Mario de Maria

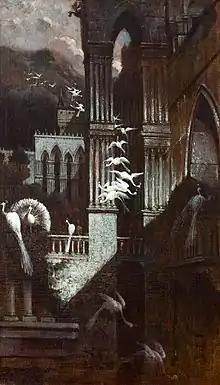
"La danza dei pavoni o Eliana", c. 1886–1890

In 1881, resident of Bologna, he exhibited at Milan, "The Cloister of the Abbey of S. Gregorio". In 1883, having moved to Rome, he displayed a "Vedute of Piazza di San Trovaso at Moonlight". In 1886, De Maria became a member of the Roman Society of "In Arte Libertas". In 1899, in Venice, he exhibited "Cypresses of the Villa Massimo" and "The End of a Summer's Day". This latter picture was selected by De Maria as his contribution to the Paris Exposition of 1900. Rollins Willard ends his description of the artist with: "Whatever opinion might be formed as to its absolute merits, it was certainly of interest from the point of view of the art historian as evidence of a nascent reaction against naturalism, and a return to the older principles of art which the naturalistic movement drove out of favor."